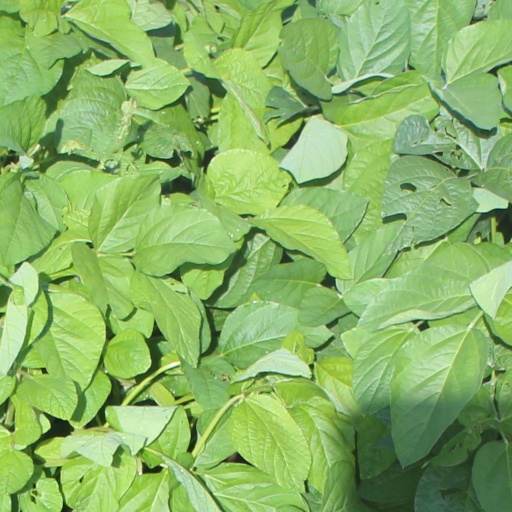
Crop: soybean